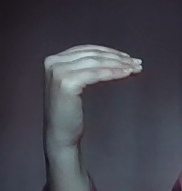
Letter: haa